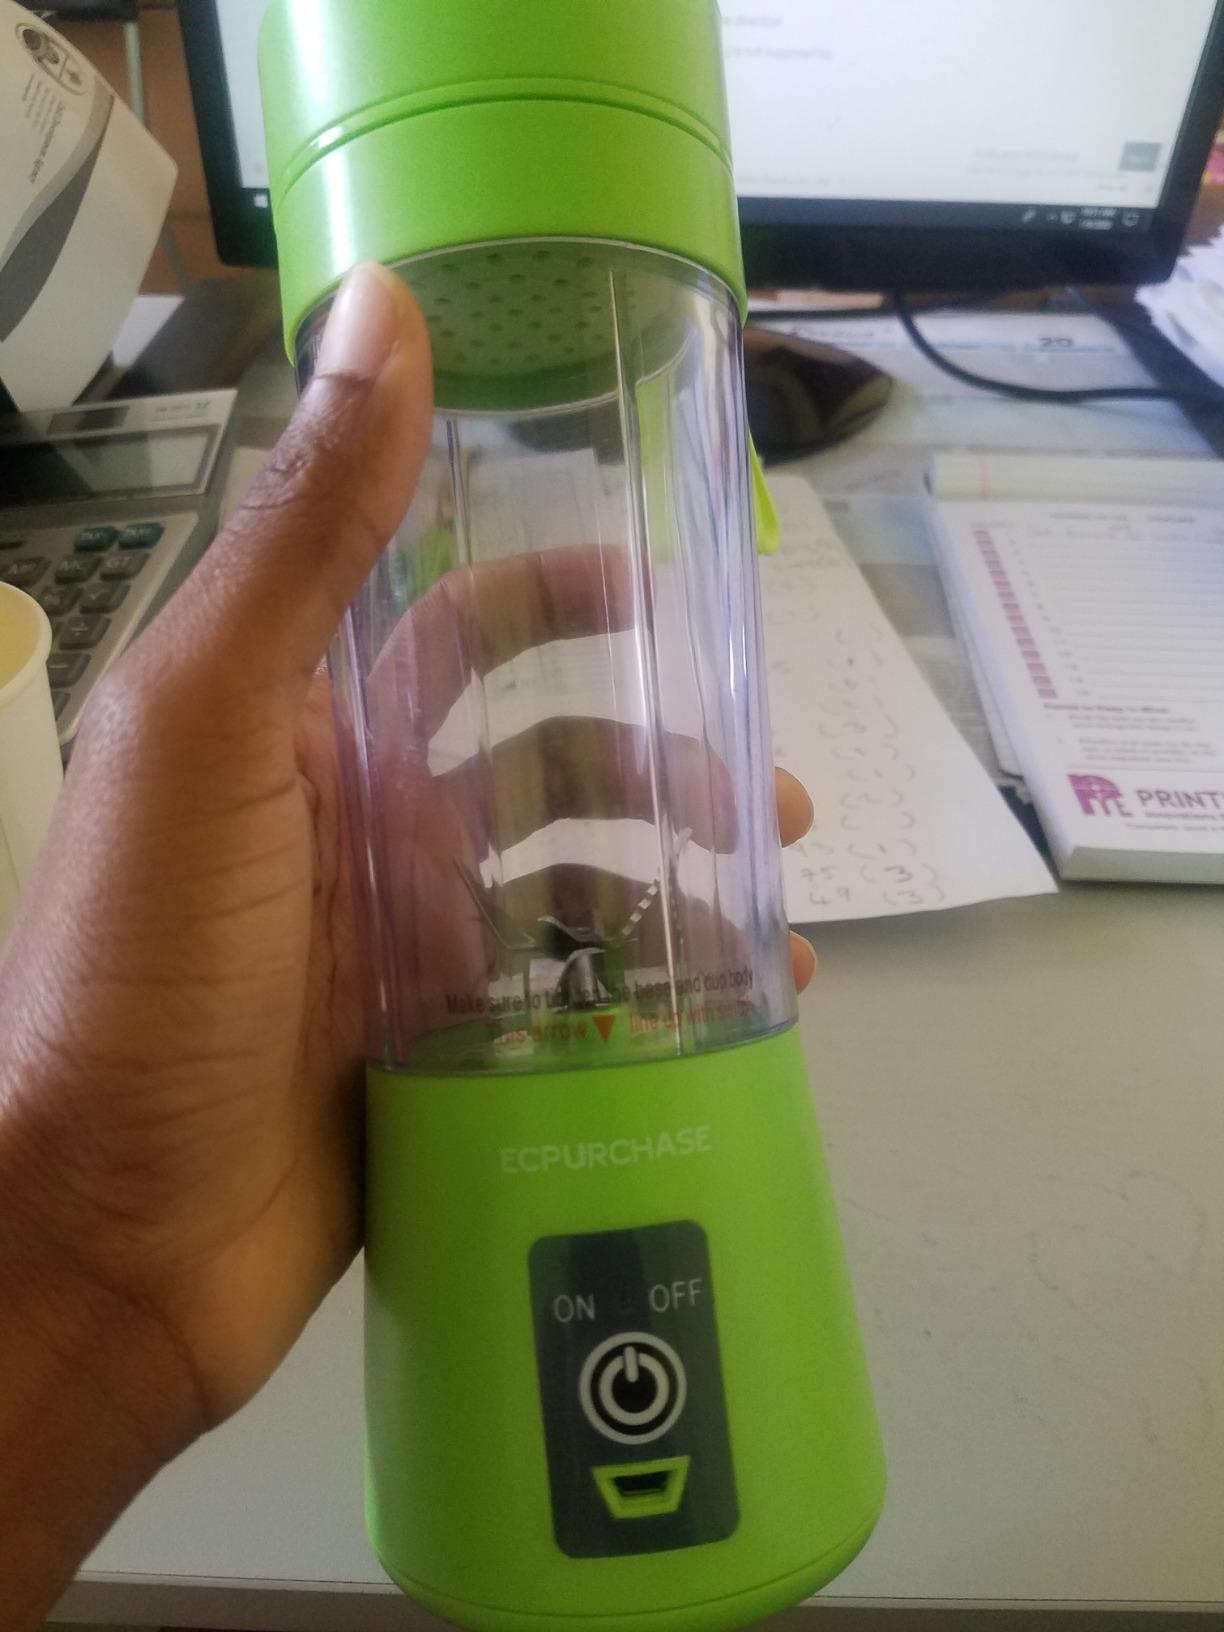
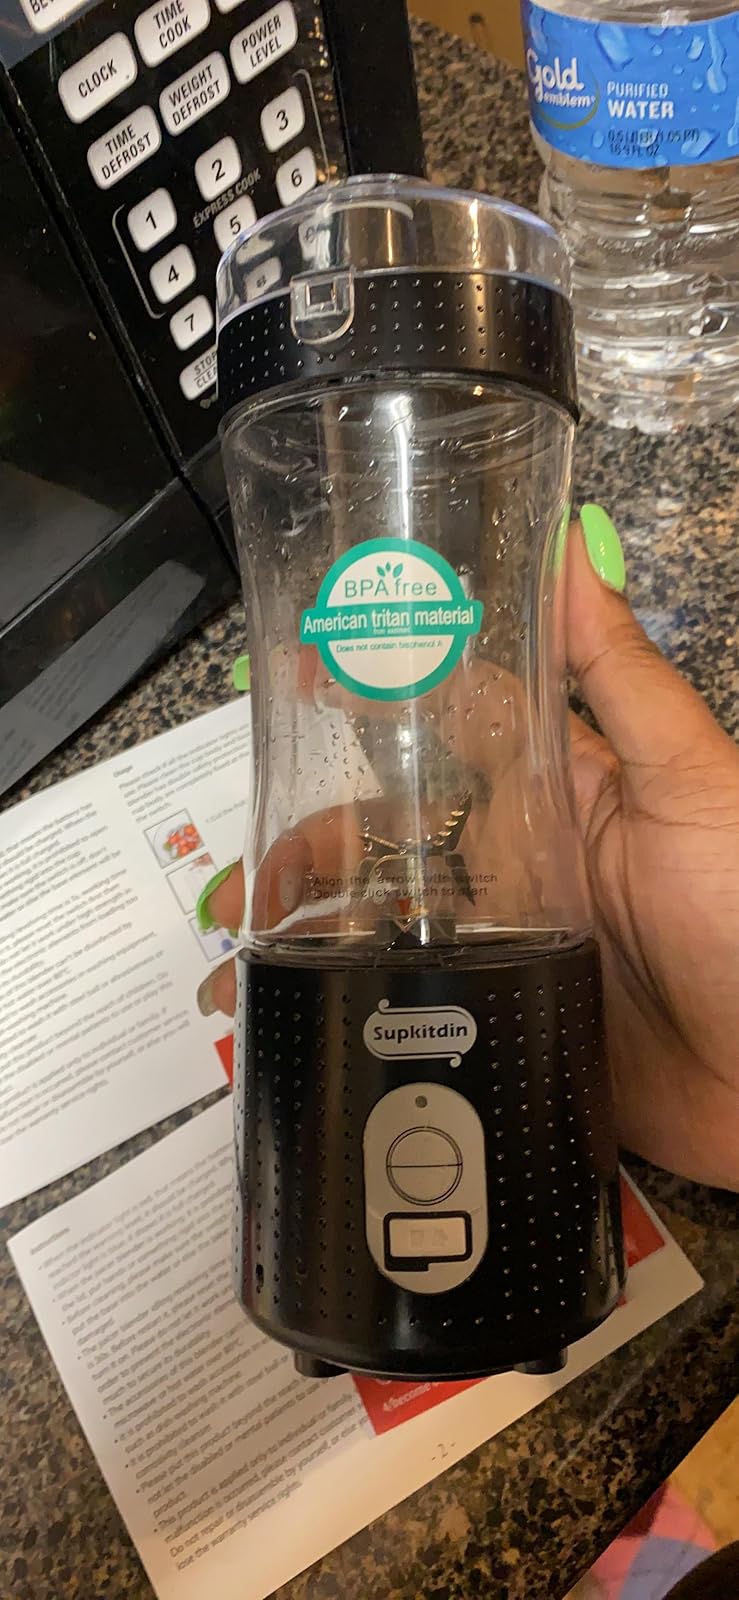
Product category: items_blender
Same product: no